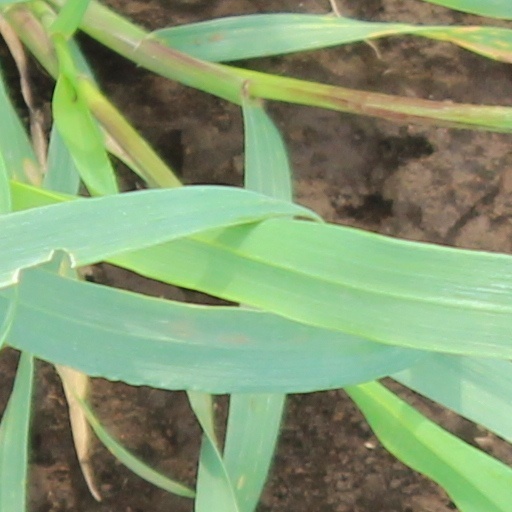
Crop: wheat